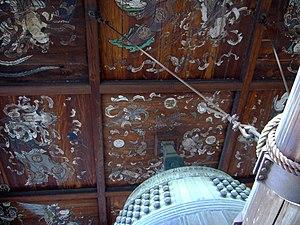
Temple bouddhiste de Hoko-ji à Kyoto au Japon 日本語: 方広寺, 京都府京都市
Le Hōkō-ji est un temple bouddhiste à Kyoto au Japon, datant du XVIᵉ siècle. Toyotomi Hideyoshi décide que la capitale doit avoir un temple Daibutsu qui surpassera celui de Nara. Il passe pour s'être vanté dès le début qu'il terminerait la construction dans la moitié du temps qu'il a fallu à l'empereur Shōmu pour terminer le Grand Bouddha de Nara. Le projet sous le règne de l'empereur Shomū prend dix ans. Hideyoshi termine la première phase de son projet en seulement trois ans. Les architectes de cet édifice sont Nakamura Masakiyo et Heinouchi Yoshimasa.